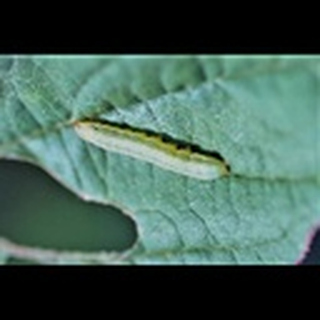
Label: cotton_army_worm